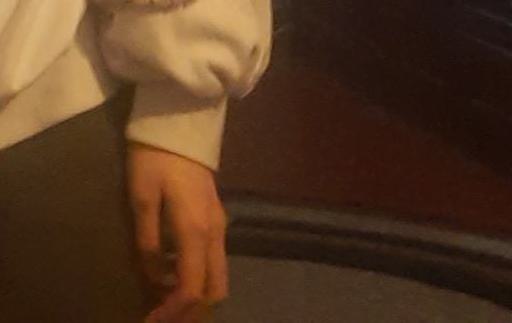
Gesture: no_gesture